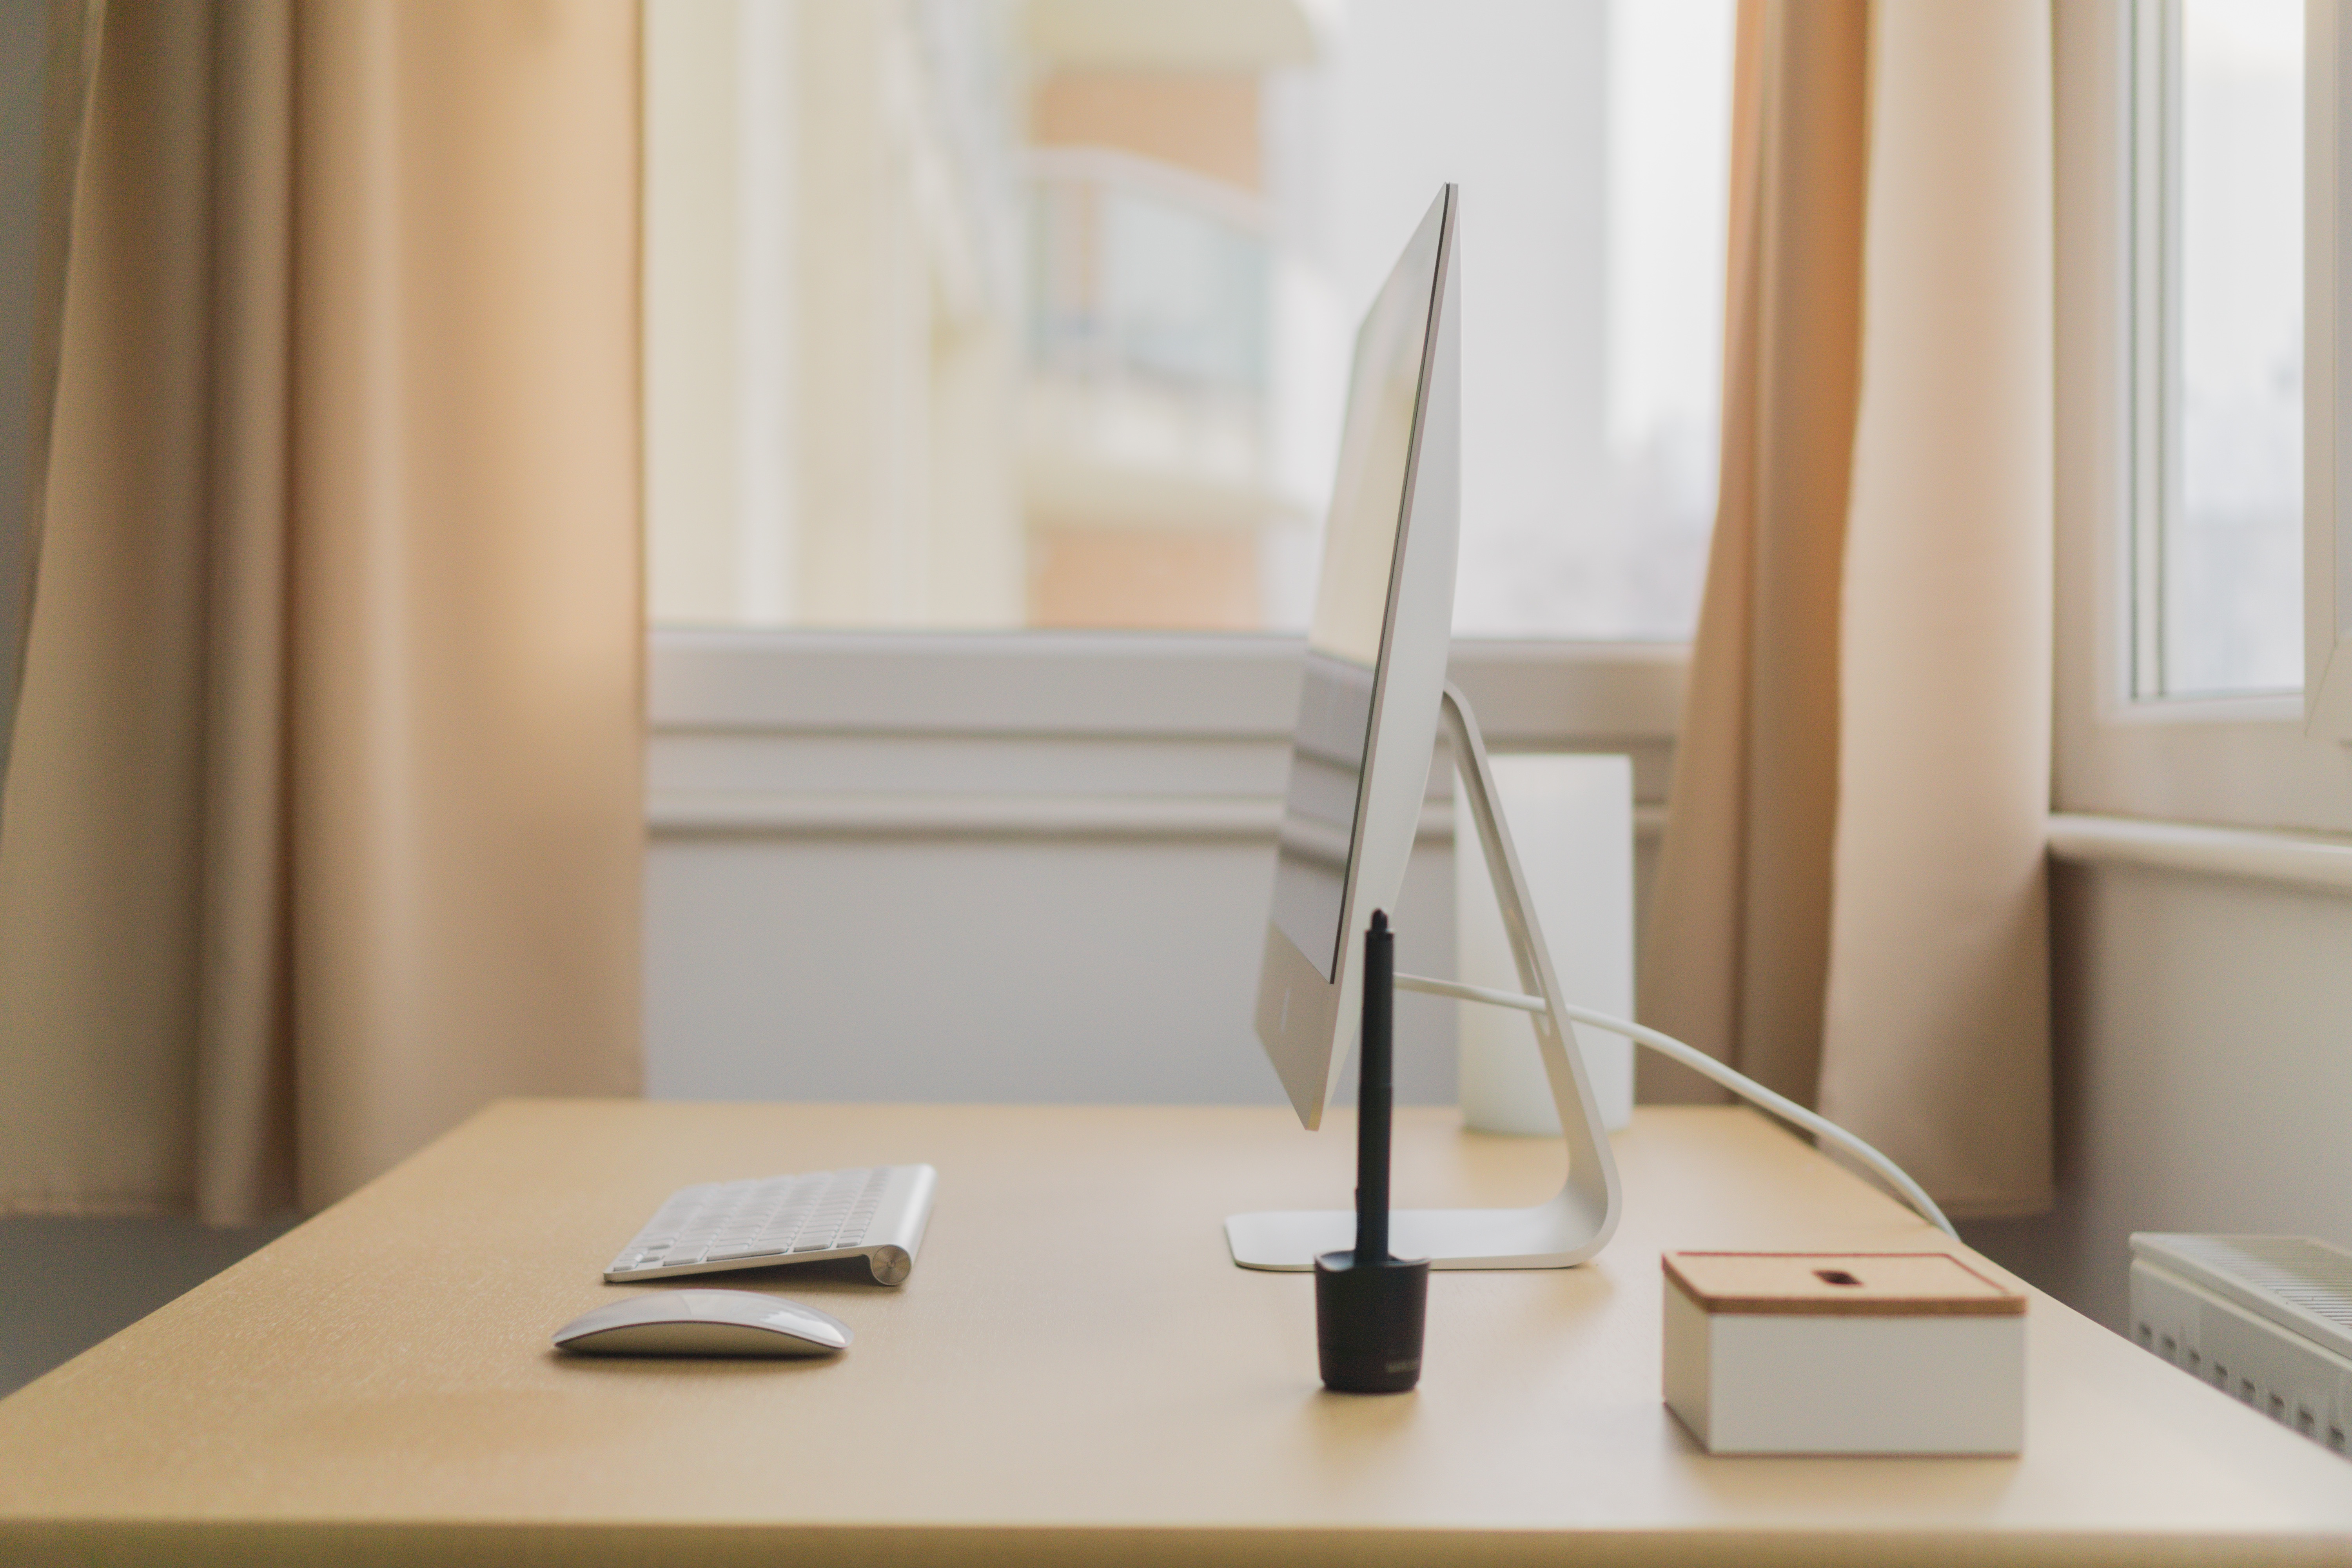
table, wood, floor, home, shelf, living room, furniture, room, lighting, interior design, design, flooring, window covering